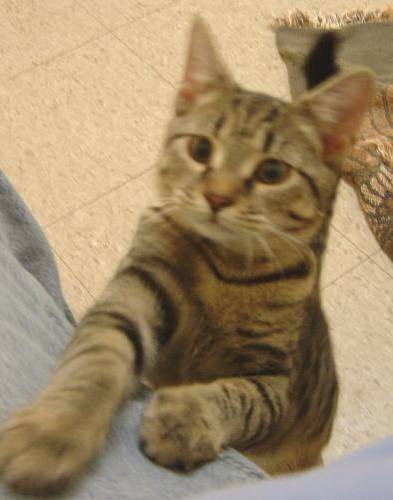
Label: cat